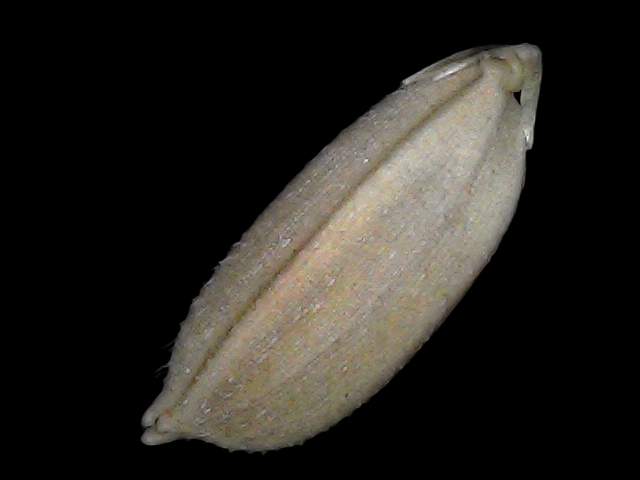
Rice variety: Br22